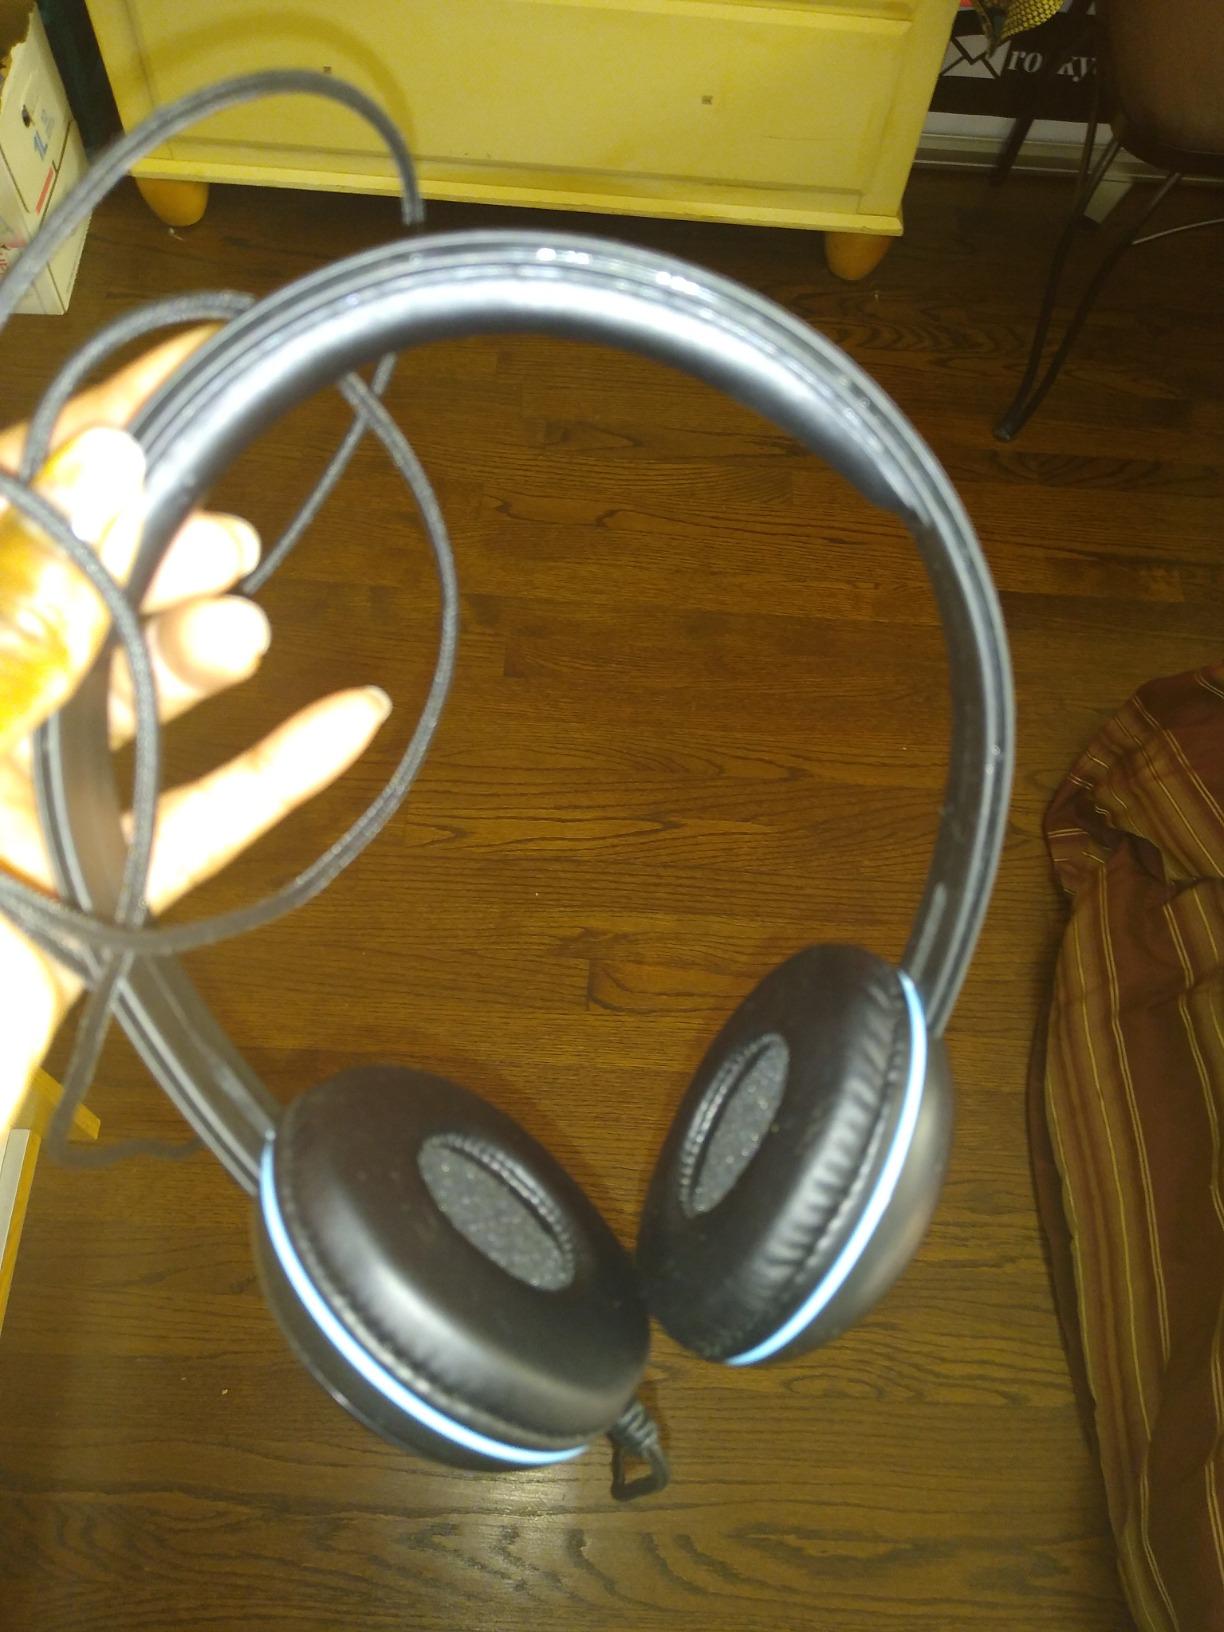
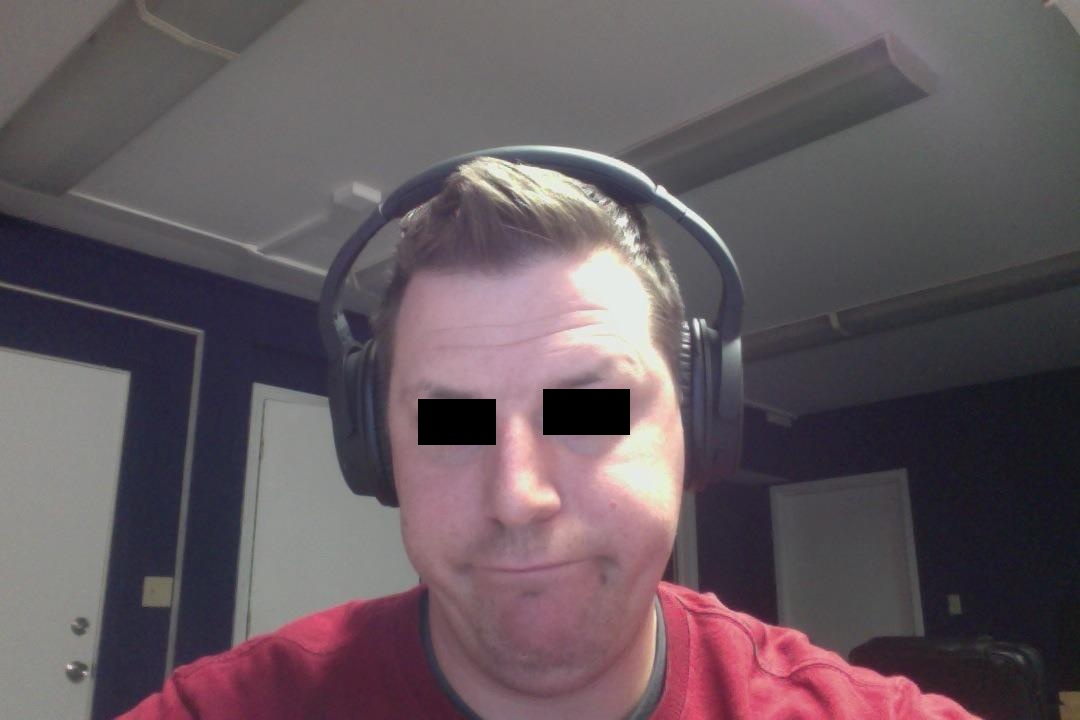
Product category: headphones
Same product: no